Danny Dietz

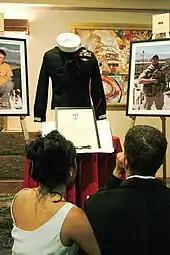
Dietz's uniform on display with his brother and sister viewing it, 2006.

Dietz enlisted in the Navy on August 31, 1999. After graduating from Recruit Training Command at Naval Station Great Lakes on November 27, 1999, he completed Gunner's Mate 'A' School there. He then transferred to Basic Underwater Demolition/SEAL training and graduated with Class 232 in 2001. Dietz attended the Basic Airborne Course at Fort Benning, Georgia, followed by SEAL Qualification Training and SEAL Delivery Vehicle (SDV) Training.